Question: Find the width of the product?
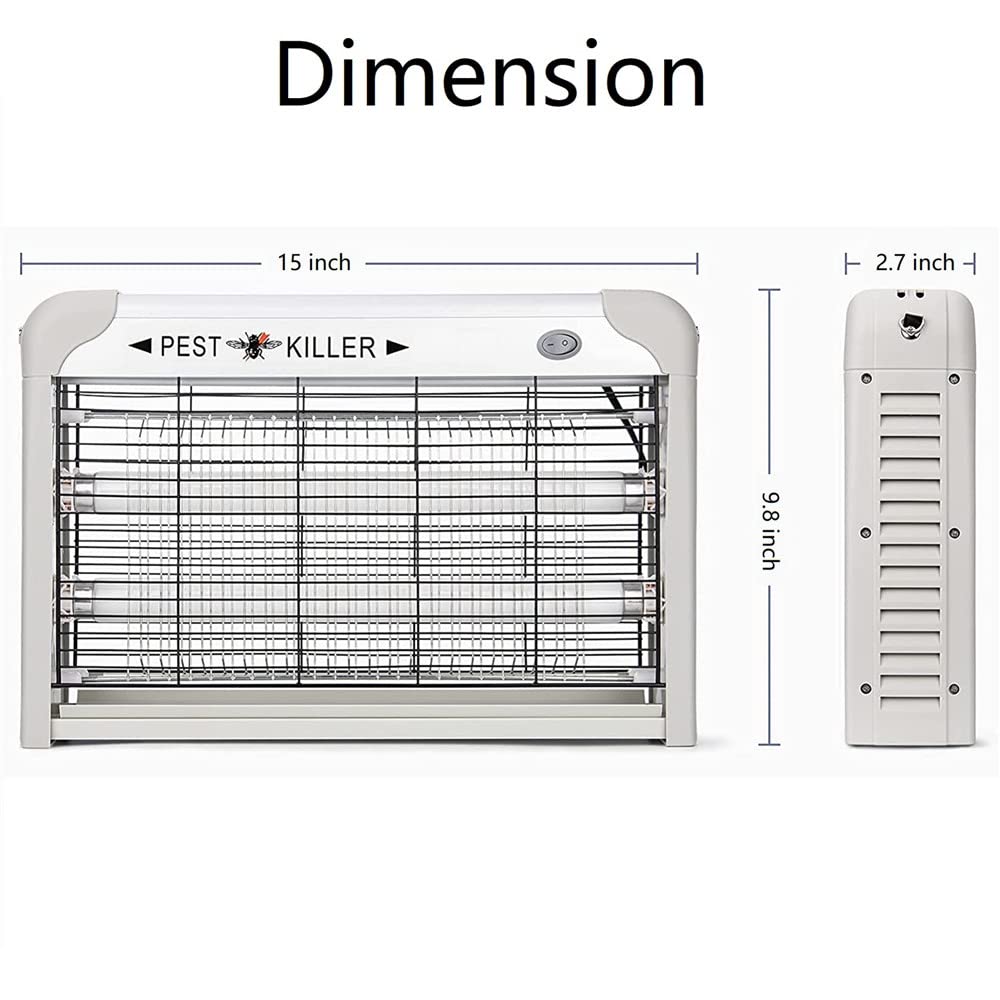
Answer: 2.7 inch